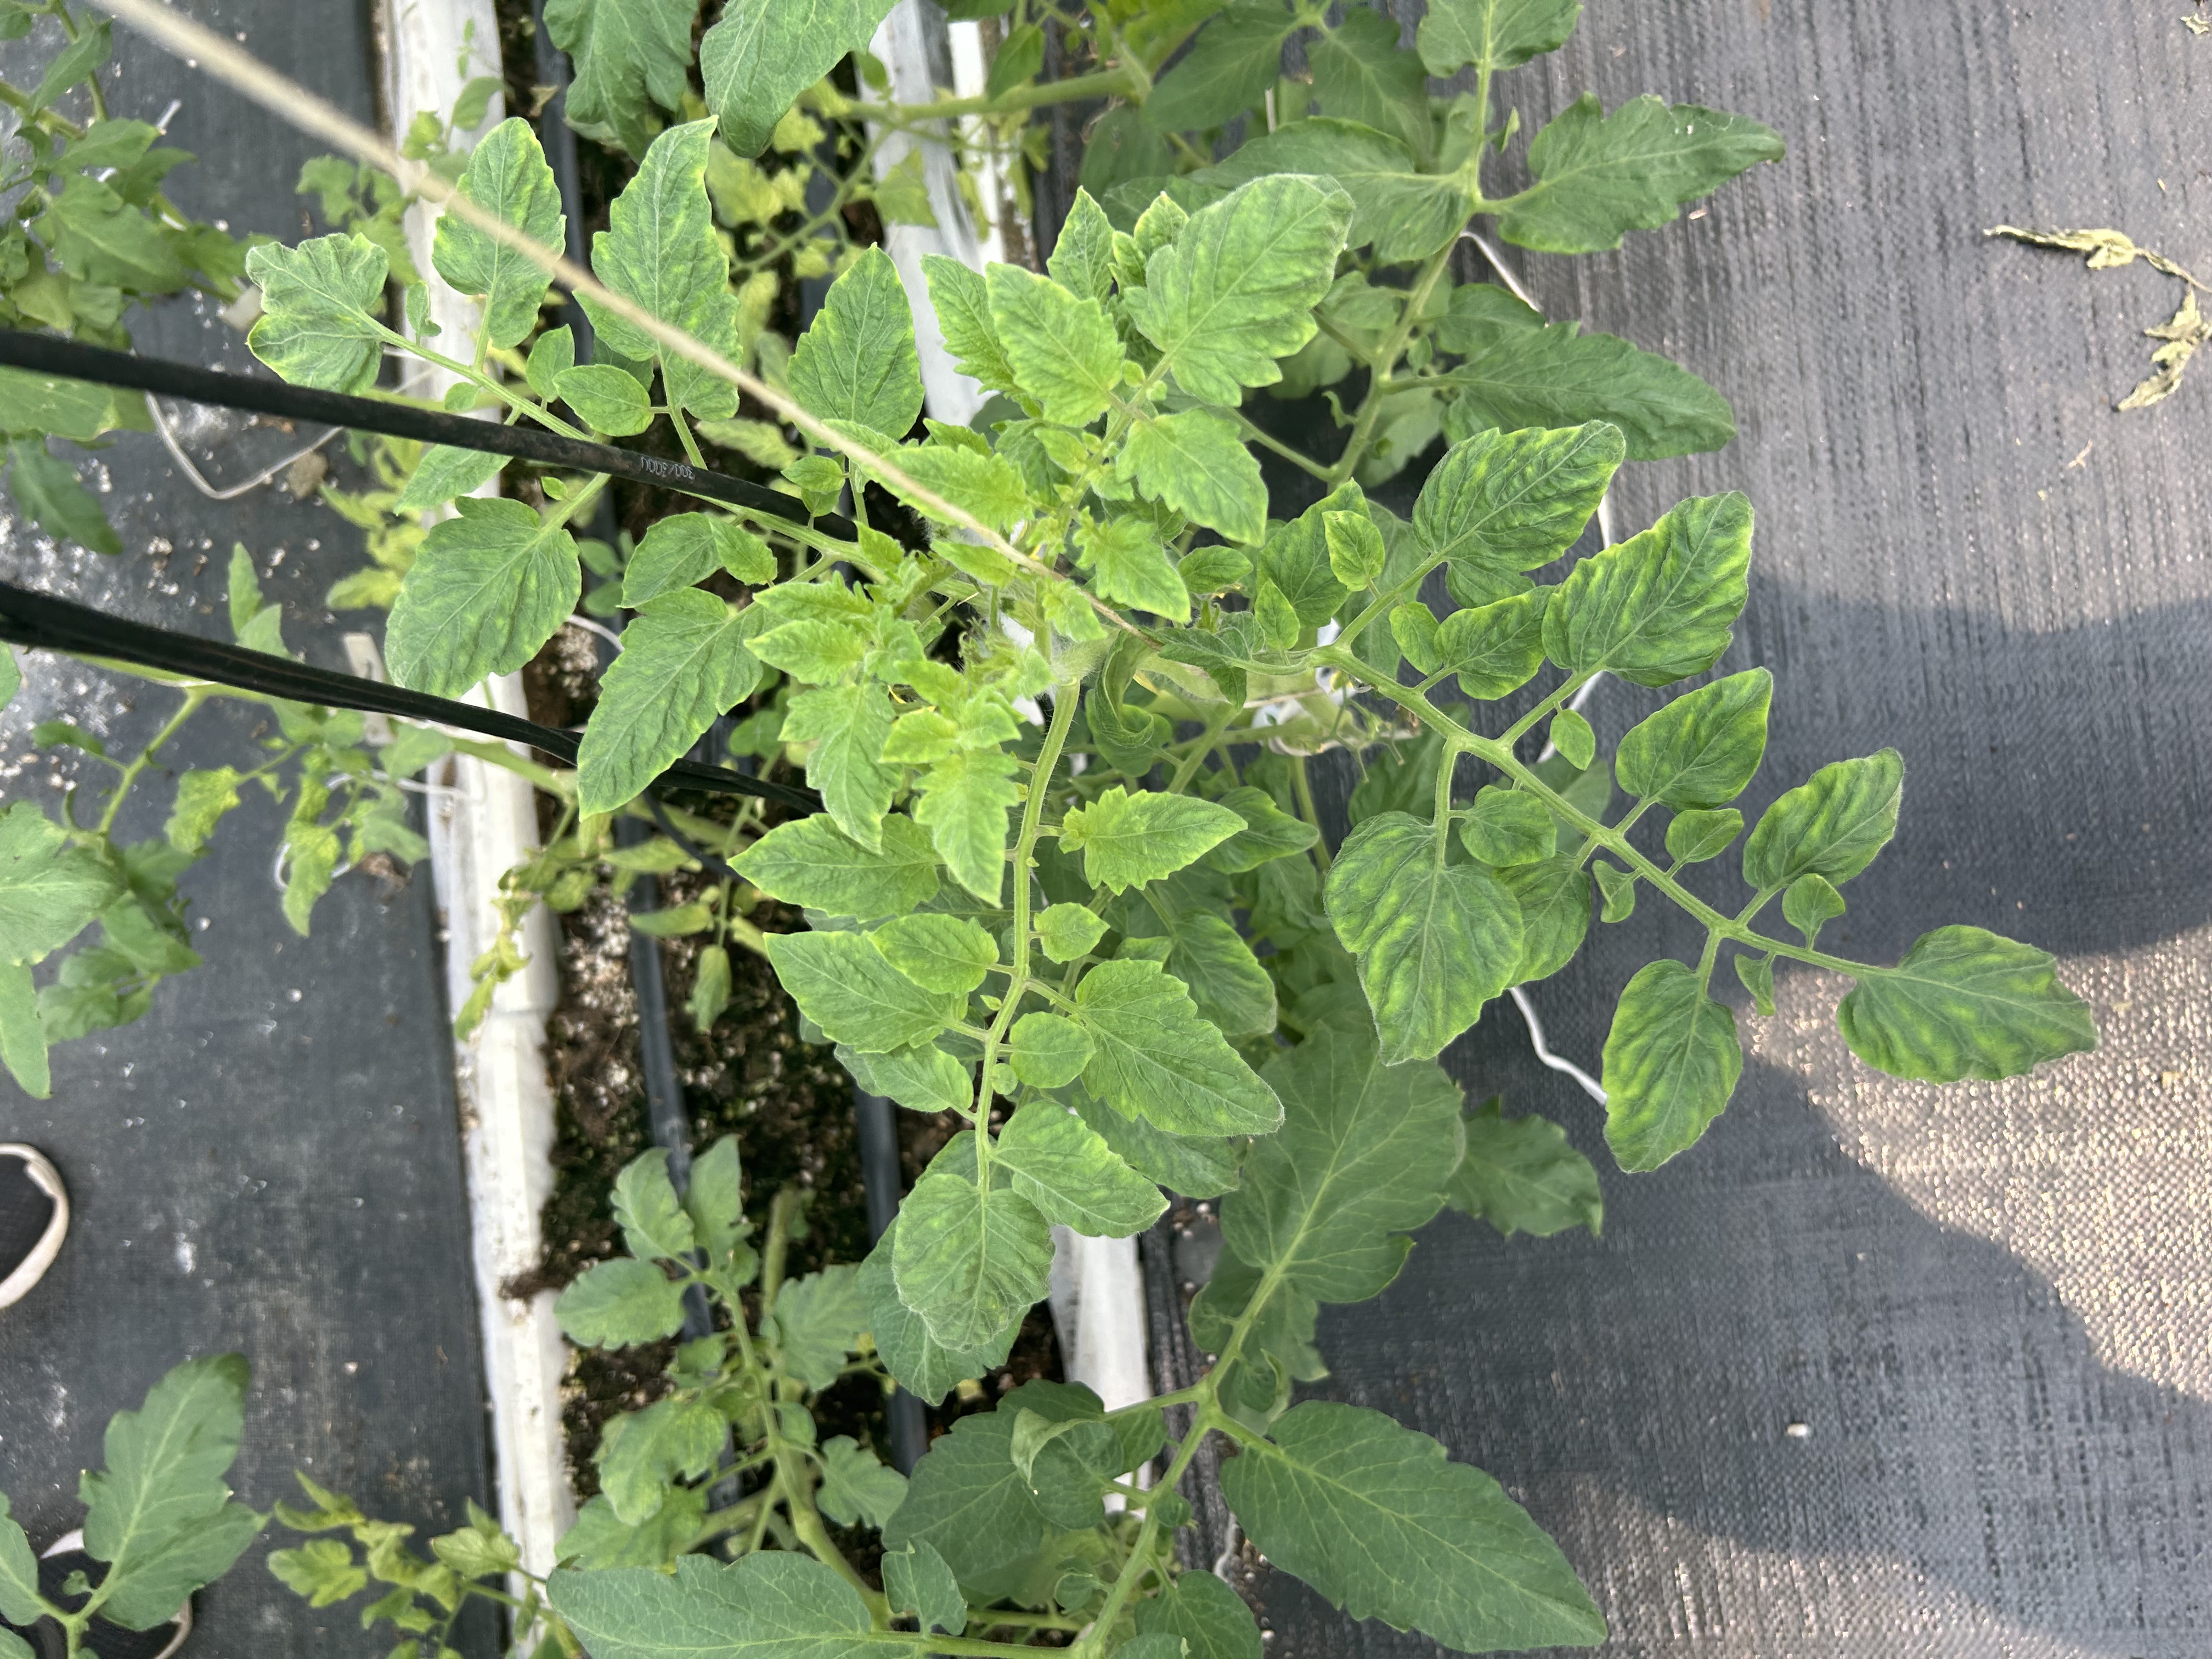
Disease: Viral